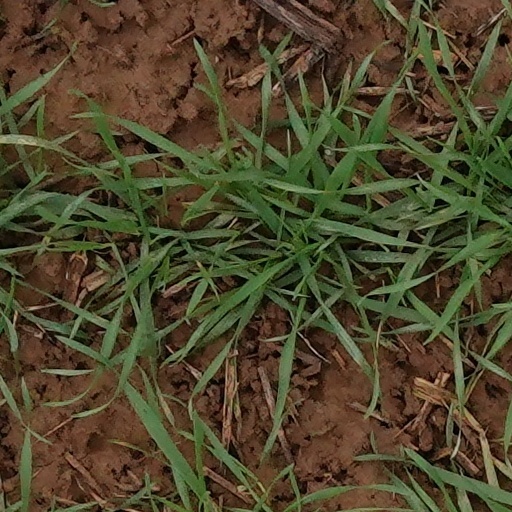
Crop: wheat